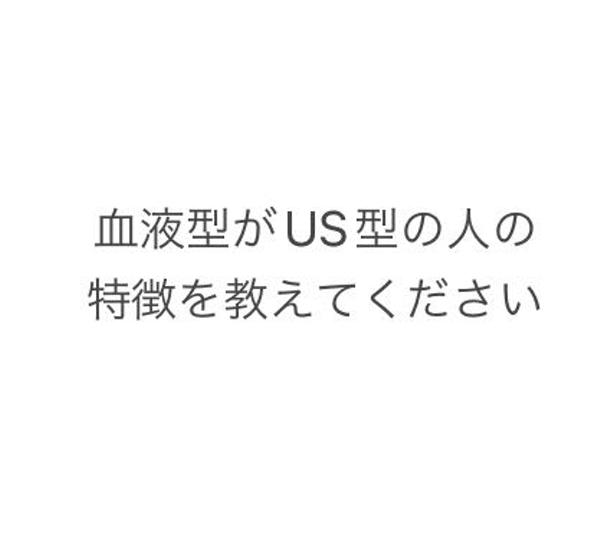
回答: そして輝く